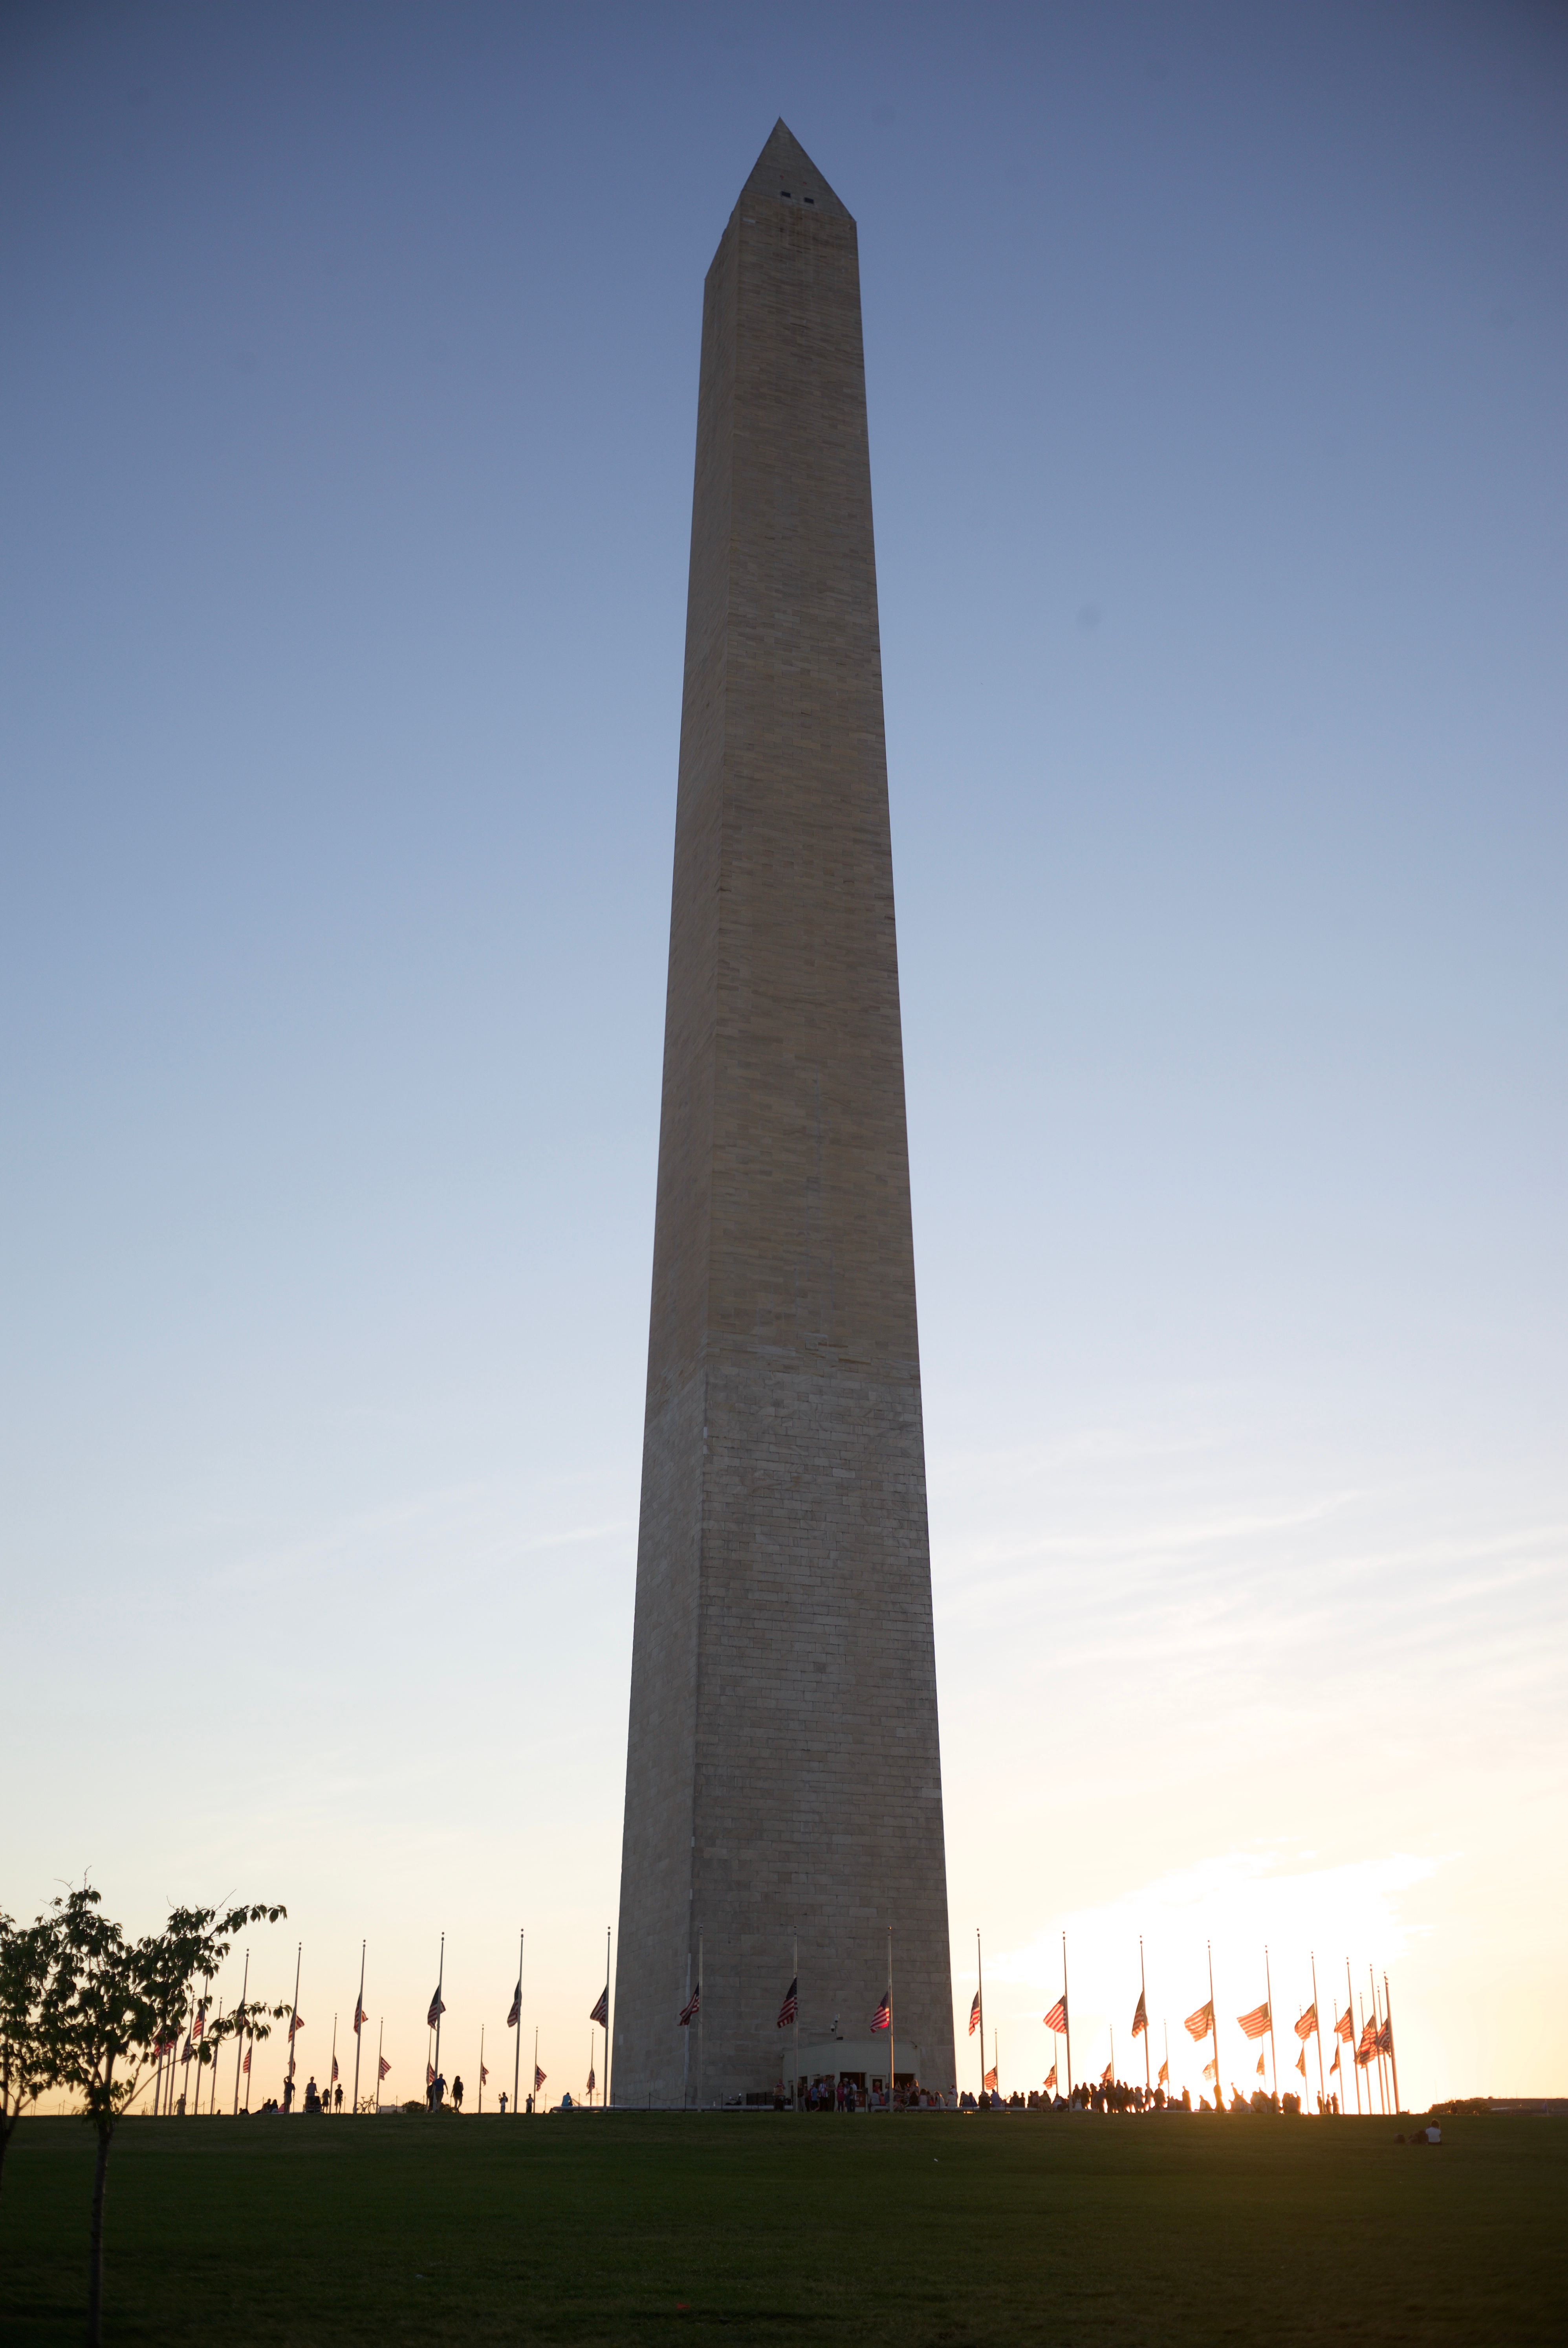
skyscraper, monument, tower, landmark, memorial, obelisk, monolith